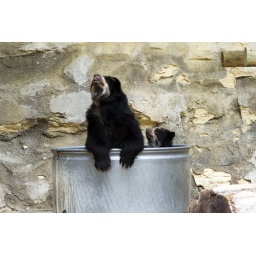
Mom and cub in a tub